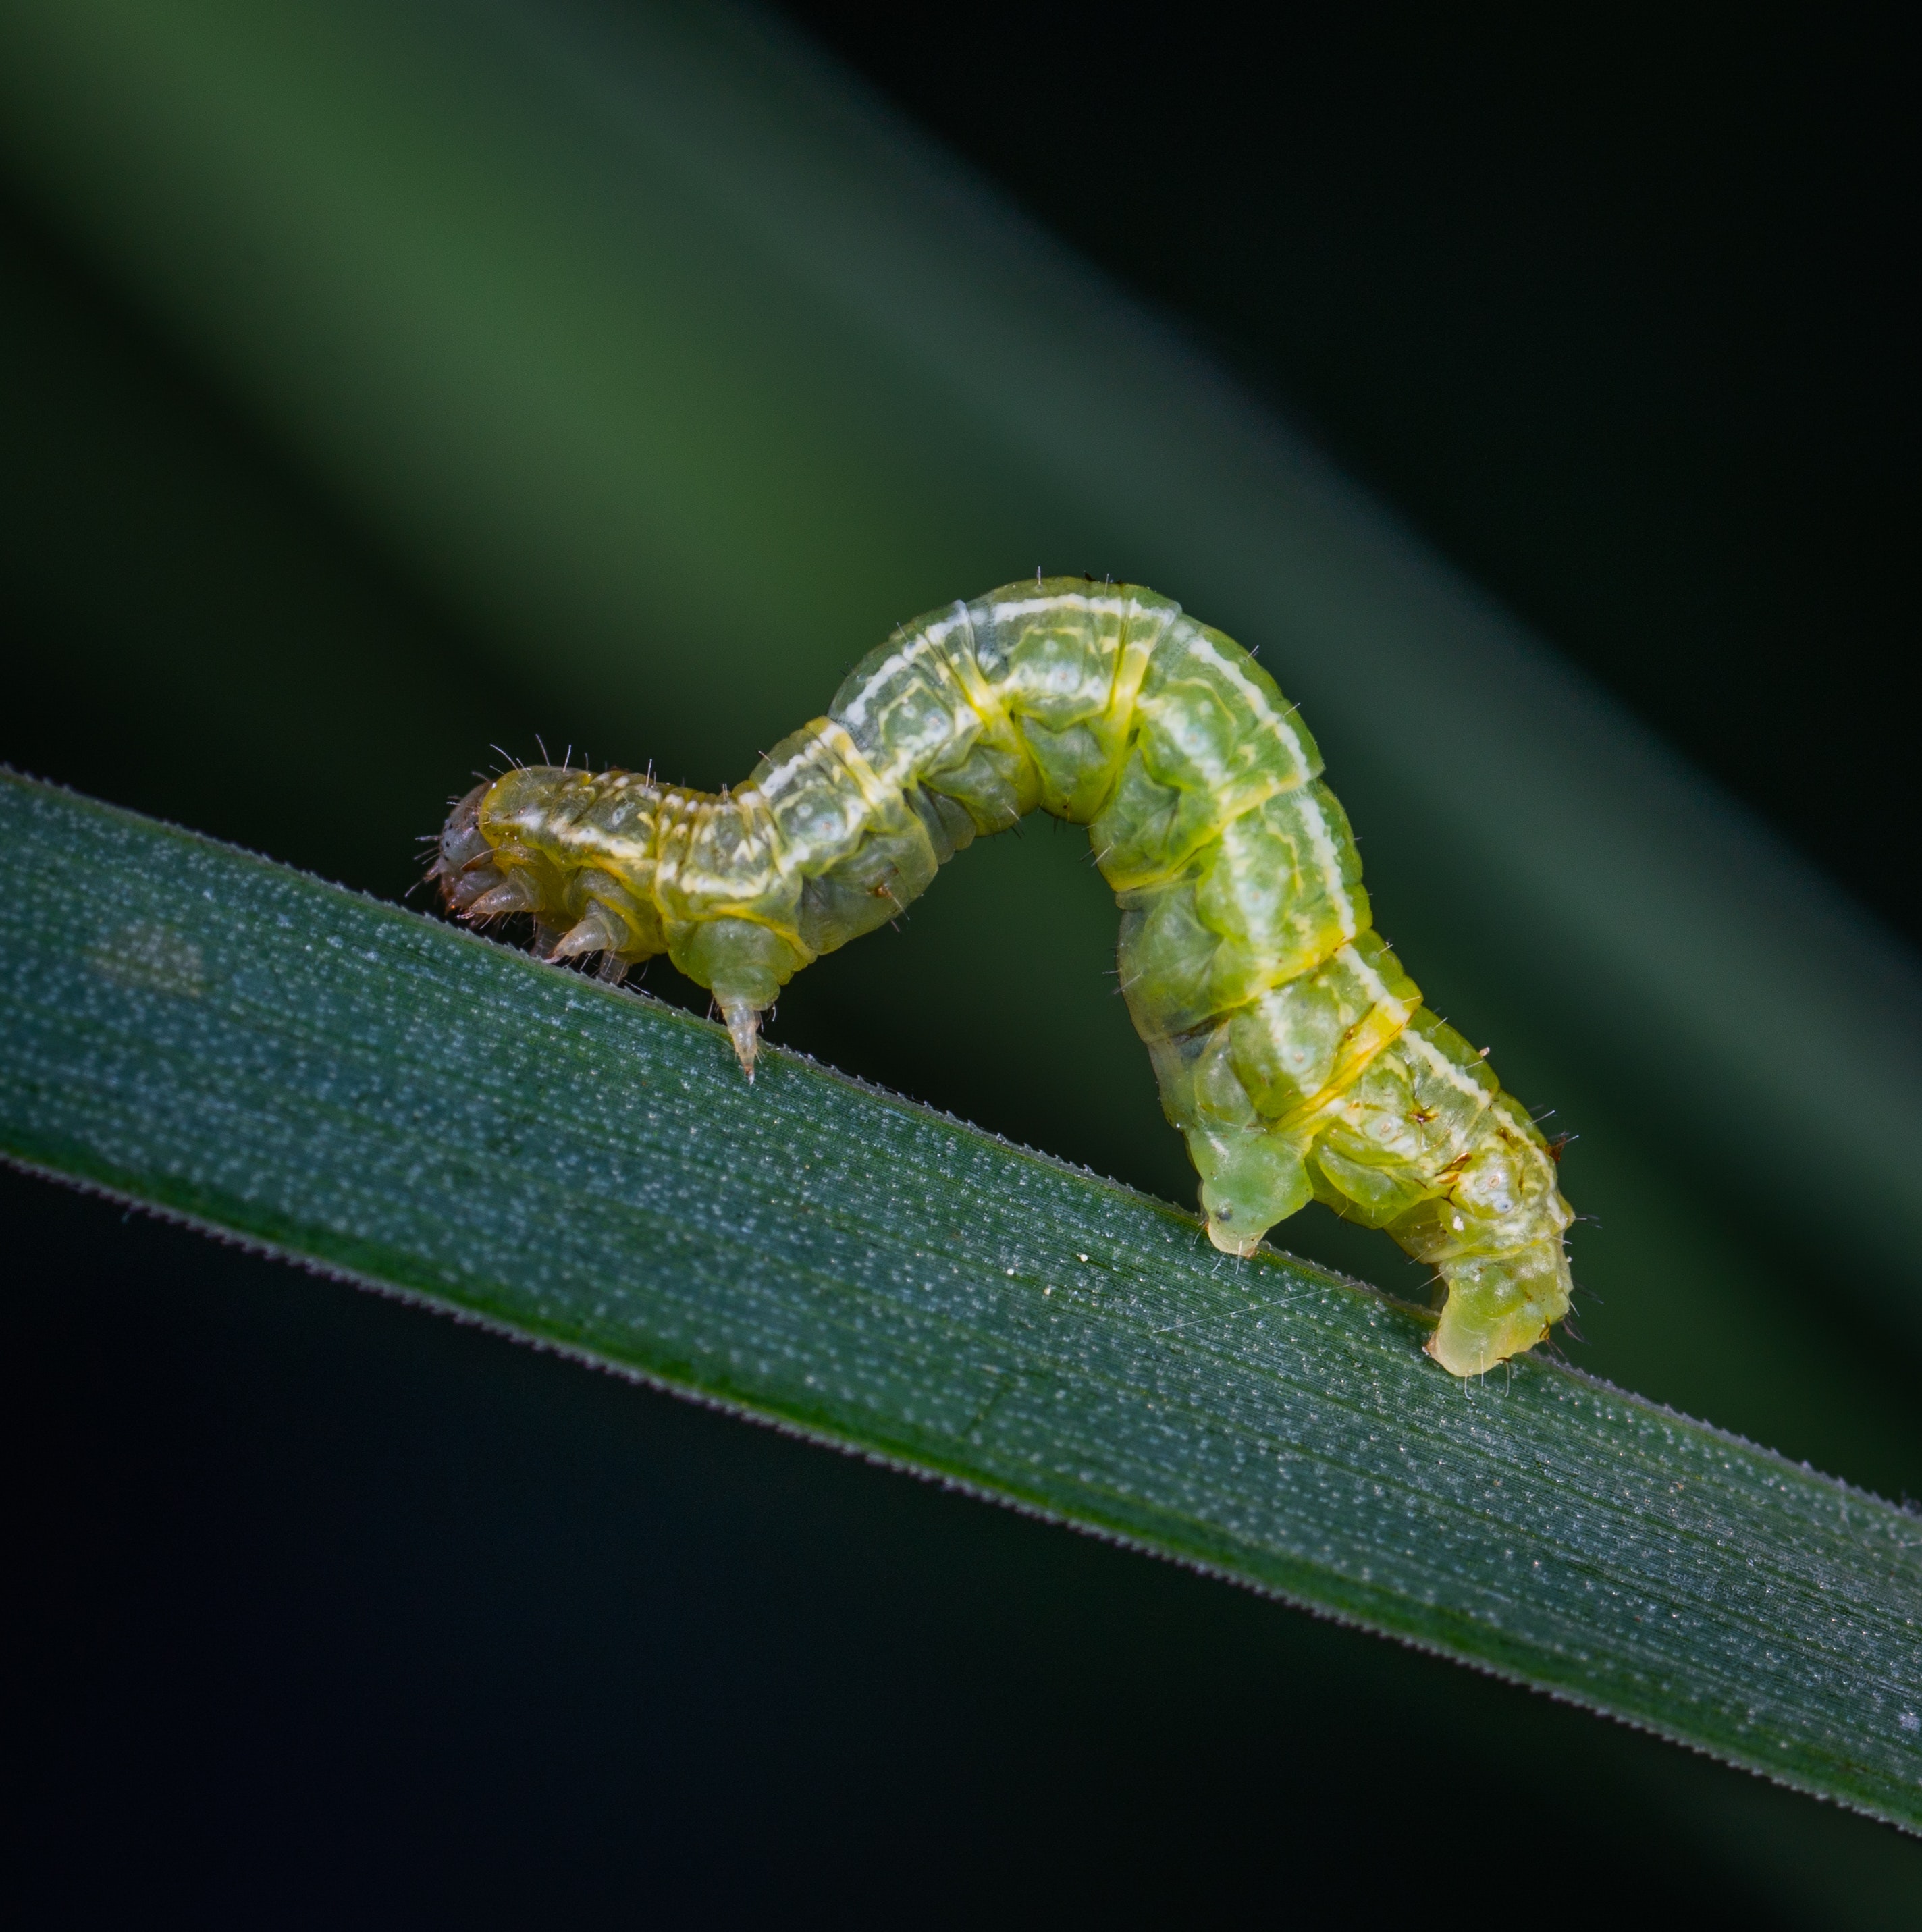
caterpillar, insect, larva, invertebrate, moths and butterflies, plant stem, tawhana, sawfly, parasite, arthropod